Kyoto University Museum

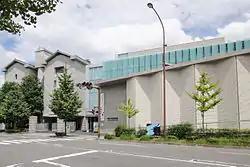

The opened in Kyōto, Japan, in 2001. It exhibits materials from the collection of some 2,600,000 objects built up by Kyoto University since its foundation as Kyoto Imperial University in 1897. Arranged in accordance with three main themes - natural, cultural, and technological history - the collection includes artefacts excavated from the Yamashina that have been designated a National Treasure, several Important Cultural Properties, and materials from a number of excavations in China and Korea. The museum is part of the University Museum Association of Kyoto, a network of fourteen university museums in the city.